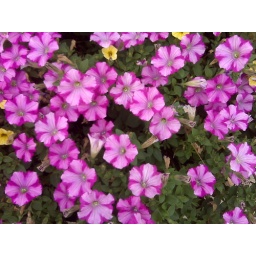
Detail of flowers in pot across street from Uncommon Threads.